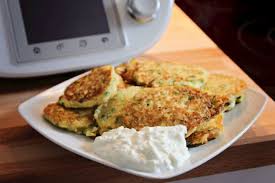
Yemek: mucver